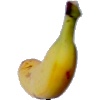
Label: Banana Lady Finger 1